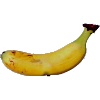
Label: Banana Lady Finger 1